Set It Off (film)

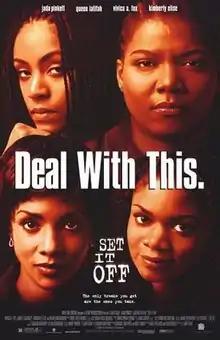
Theatrical release poster

Set It Off is a 1996 American crime action film directed by F. Gary Gray and written by Kate Lanier and Takashi Bufford. The film stars Jada Pinkett, Queen Latifah, Vivica A. Fox, and Kimberly Elise (in her film acting debut). It follows four close friends in Los Angeles, California, who plan to execute a bank robbery—each doing so for different reasons—to achieve better for themselves and their families.